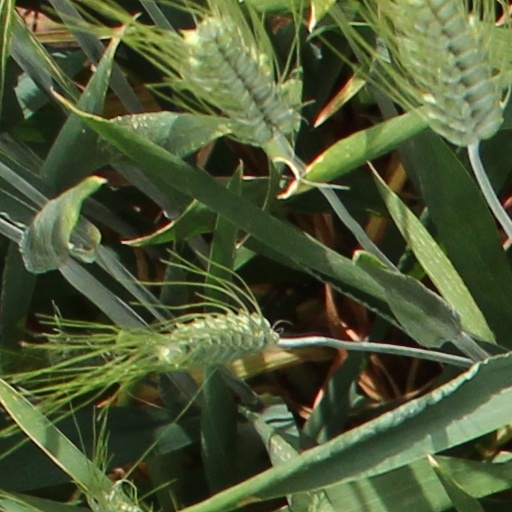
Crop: wheat